Death of Alexander the Great

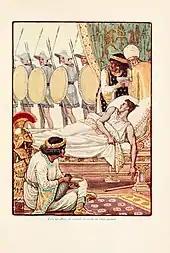
With an effort he looked at them as they passed

In February 323 BC, Alexander ordered his armies to prepare for the march to Babylon. According to Arrian, after crossing the Tigris Alexander was met by Chaldeans, who advised him not to enter the city because their deity Bel had warned them that to do so at that time would be fatal for Alexander. The Chaldeans also warned Alexander against marching westwards as he would then look to the setting sun, a symbol of decline. It was suggested that he enter Babylon via the Royal Gate, in the western wall, where he would face to the east. Alexander followed this advice, but the route turned out to be unfavorable because of swampy terrain. According to Jona Lendering, "it seems that in May 323" the Babylonian astrologers tried to avert the misfortune by substituting Alexander with an ordinary person on the Babylonian throne, who would take the brunt of the omen. The Greeks, however, did not understand that ritual.